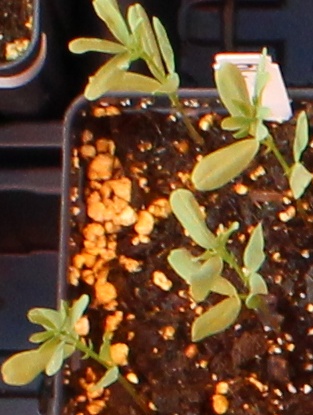
Label: Lentil